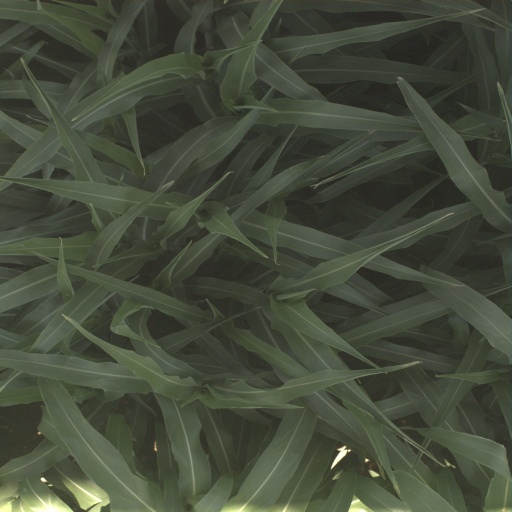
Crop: sorghum